Anita Dunn

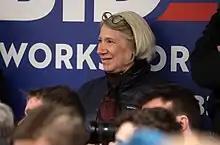
Dunn at a campaign event for Joe Biden in January 2020.

Dunn was hired as a senior advisor to Joe Biden's 2020 presidential campaign in 2019 to assist with communications strategy. She first met Biden in the 1980s during her time as the communications director for the Democratic Senatorial Campaign Committee, and they reconnected in 2008 when Biden was named as Obama's running mate. After Biden's disappointing fourth-place finish in the 2020 Iowa Democratic caucuses, Dunn was elevated to a more senior position managing overall campaign strategy, personnel, and finances.